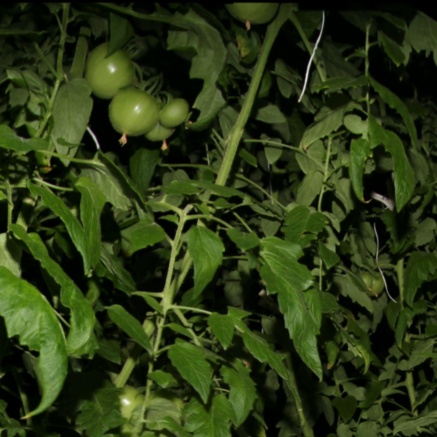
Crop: tomato